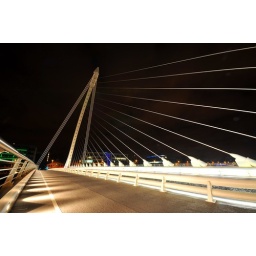
The recently opened calatrava designed samuel beckett bridge over the river liffey - savage photo ops!!!